Taurolidine

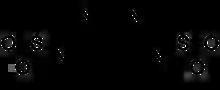

Taurolidine is an antimicrobial that is used to prevent infections in catheters. Side effects and the induction of bacterial resistance is uncommon. It is also being studied as a treatment for cancer.